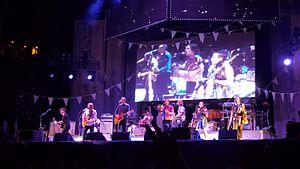
Spectacle gratuit d'Arcade Fire présenté et diffusé en direct par SiriusXM Canada le 22 septembre 2011 à 21:00 à la place des Festivals de Montréal
Cet article traite des événements qui se sont produits durant l'année 2011 au Québec.
Arcade Fire, anciennement The Arcade Fire, est un groupe de rock indépendant canadien, originaire de Montréal, au Québec. Les membres du groupe sont les multi-instrumentistes Win Butler, Régine Chassagne, Richard Parry, Tim Kingsbury, William Butler, Sarah Neufeld et Jeremy Gara. Le groupe a pris forme au début des années 2000. Il s'est développé autour du couple formé par Win Butler et Régine Chassagne.